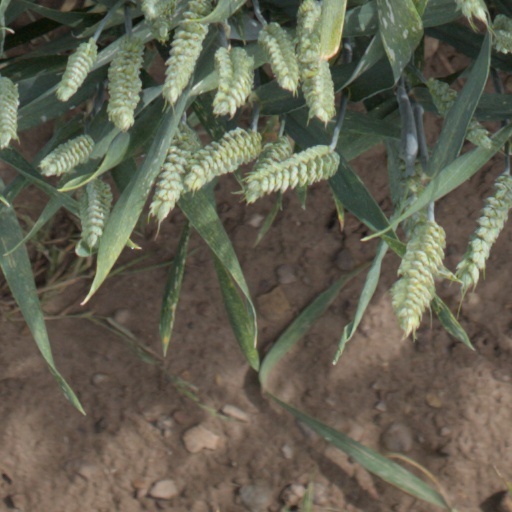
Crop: wheat